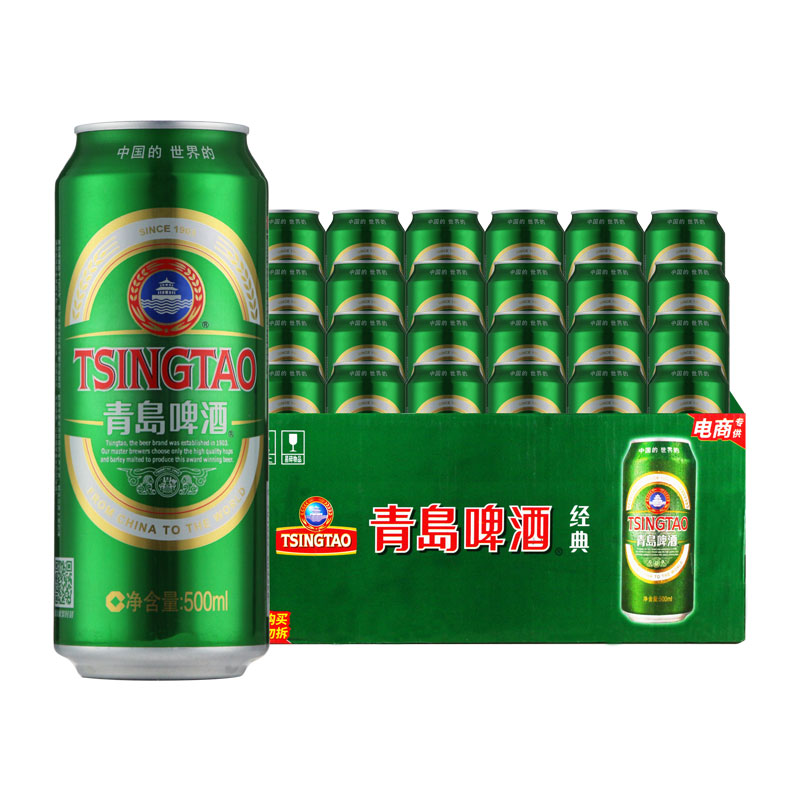
Label: metal